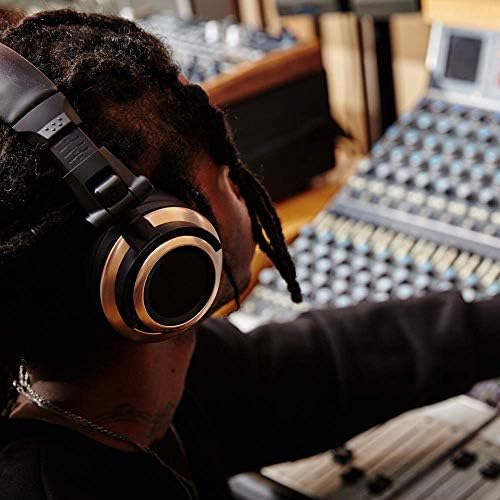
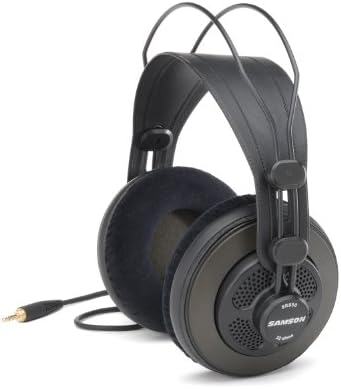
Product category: headphones
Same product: no